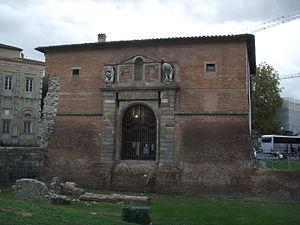
L'Antica Porta San Donato est une porte des anciens murs de Lucques qui fait face à l'ouest. Elle a été construite en 1590 et est restée en activité pendant environ 50 ans lorsqu'elle a été remplacée par la nouvelle Porta San Donato entre 1629 et 1639. Elle est située dans les murs actuels de Lucques, Piazzale Verdi.